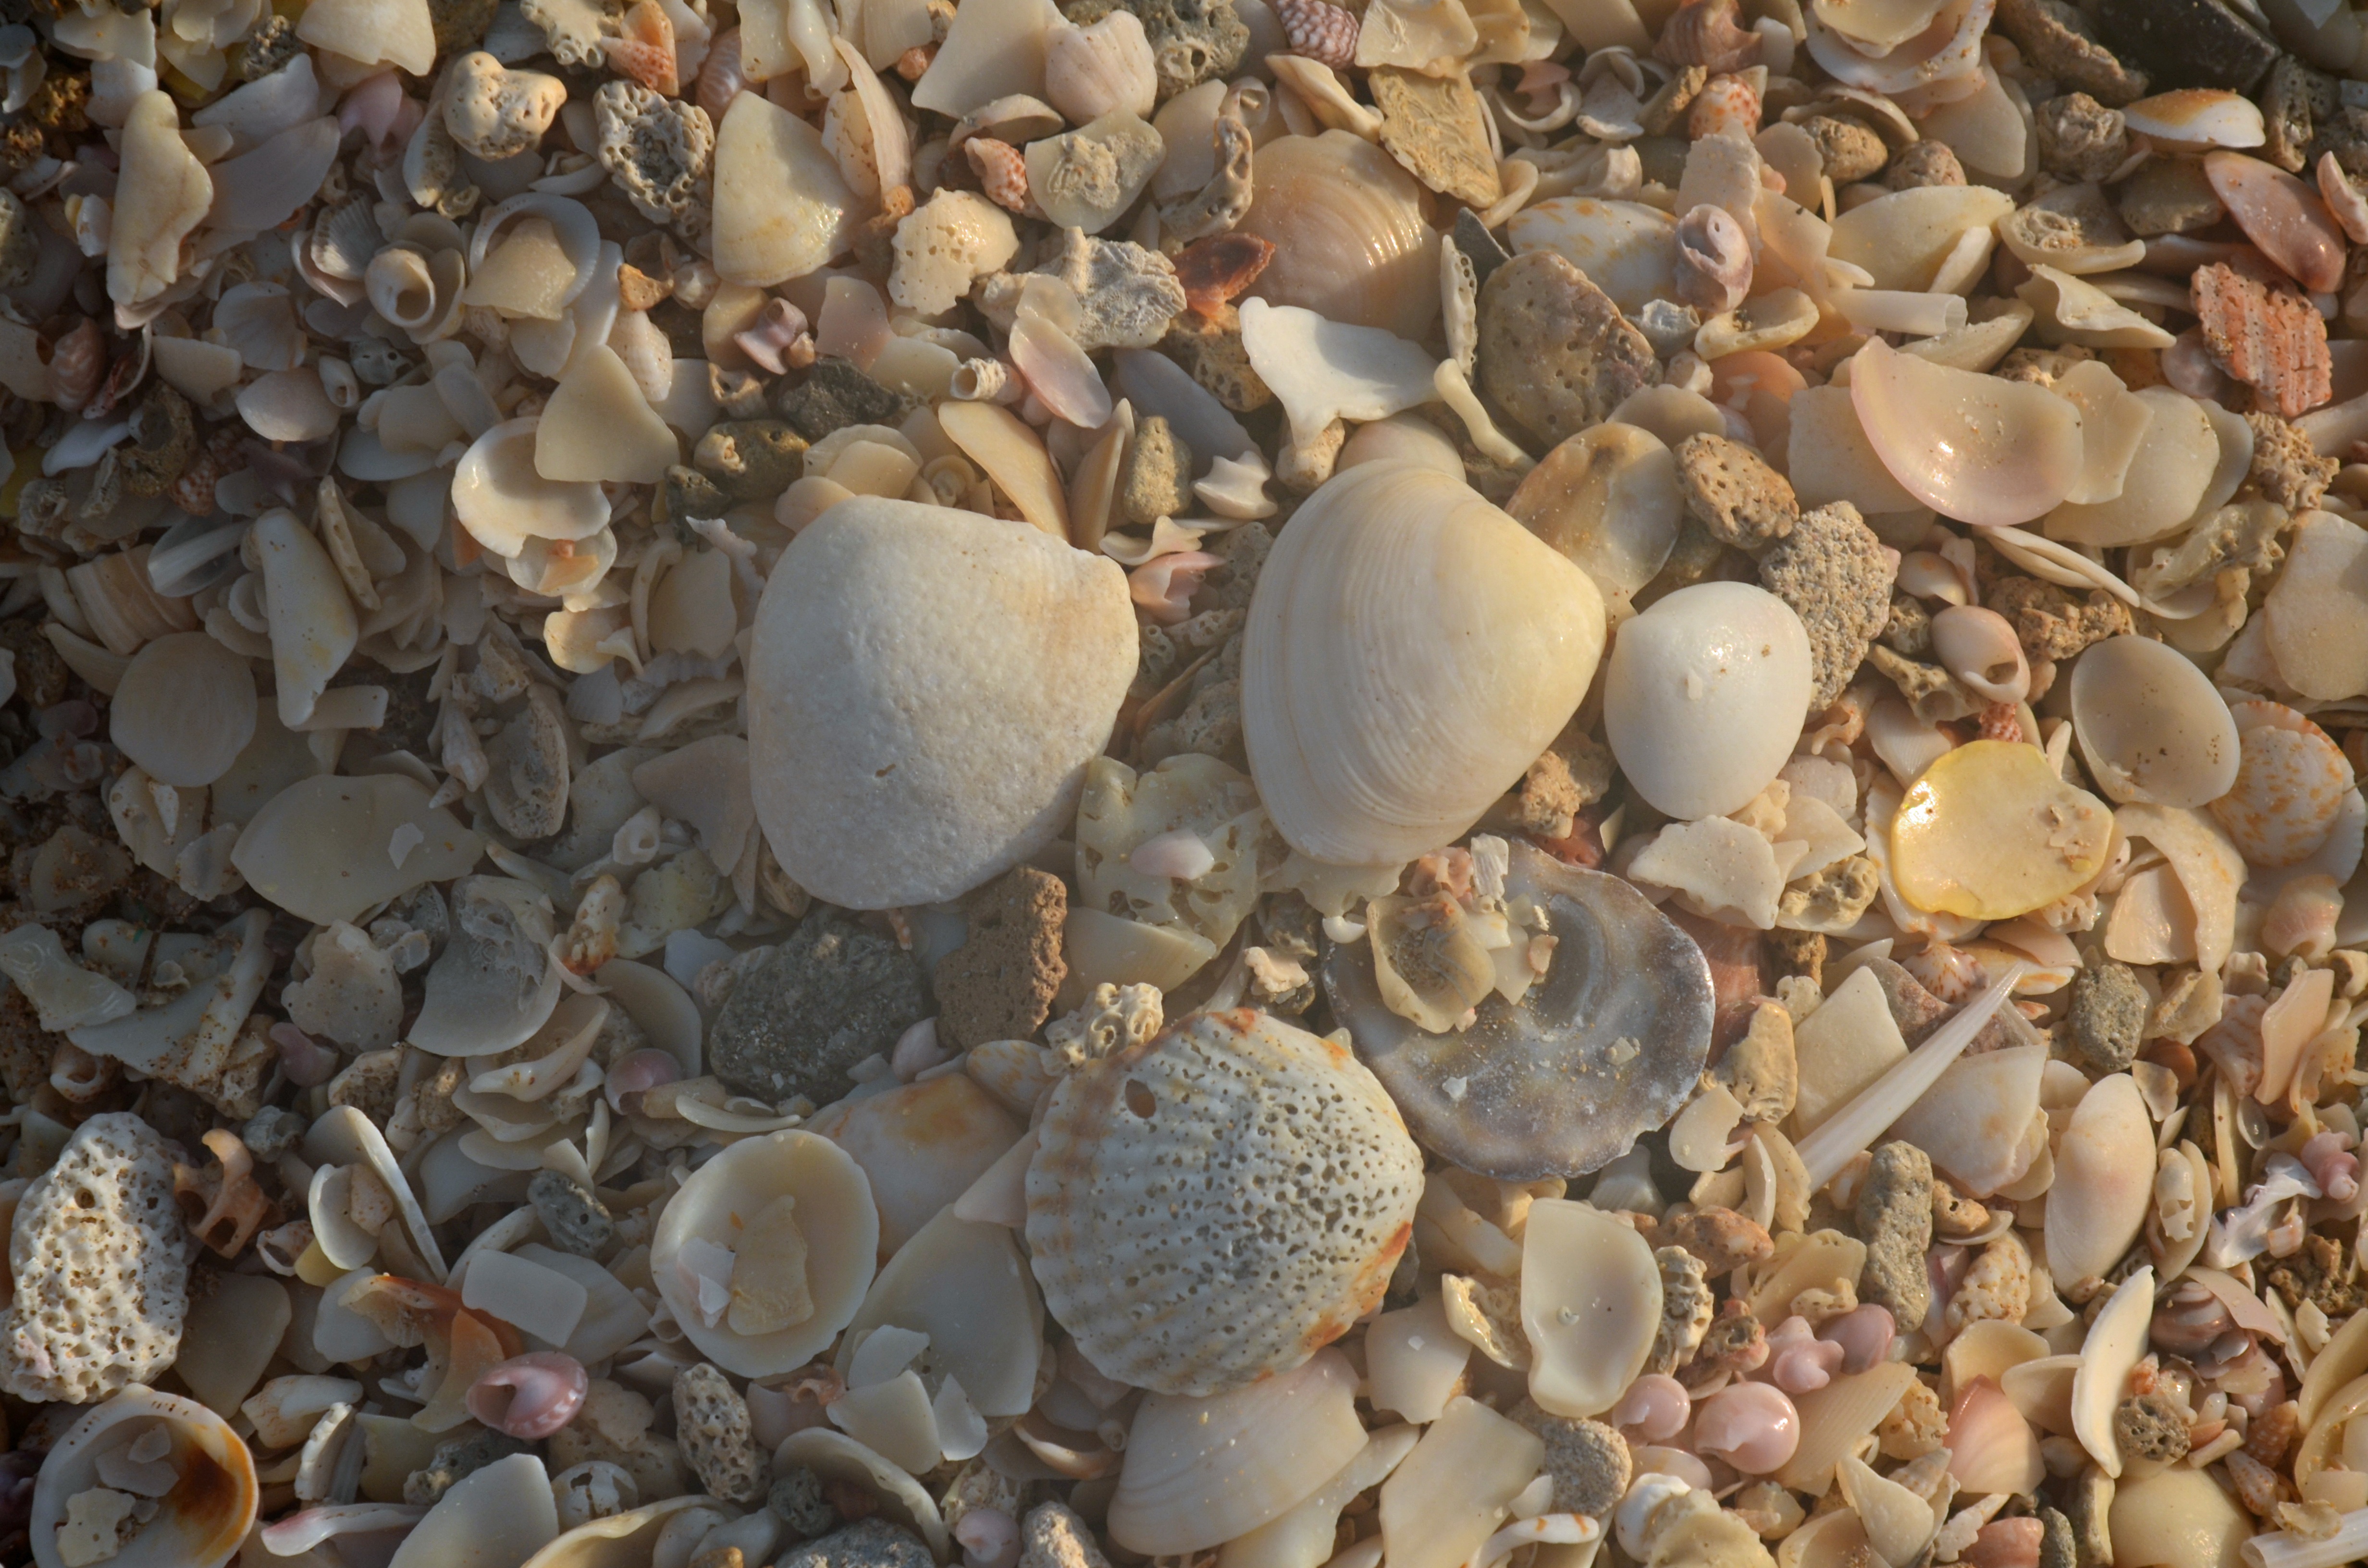
beach, sea, water, sand, wave, pebble, holiday, material, invertebrate, seashell, clam, conch, gravel, cockle, mussels, sea snail, oyster mushroom, clams oysters mussels and scallops